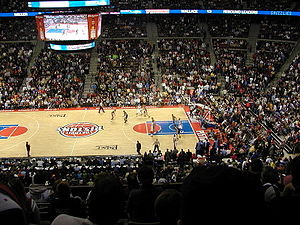
Detroit Pistons
Detroit Pistons er et amerikansk basketballhold dannet i Detroit i Michigan. De spiller i professionelle liga NBA.